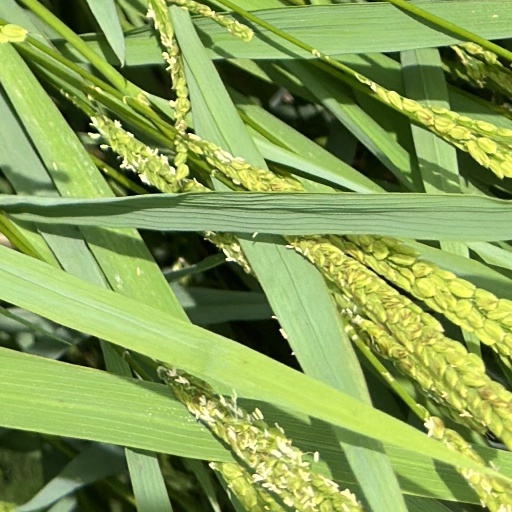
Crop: rice